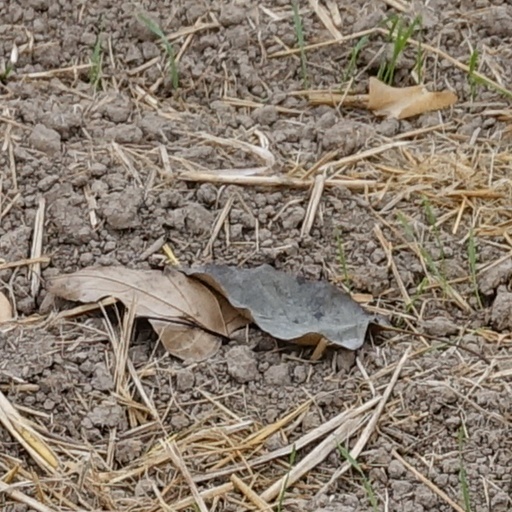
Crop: wheat